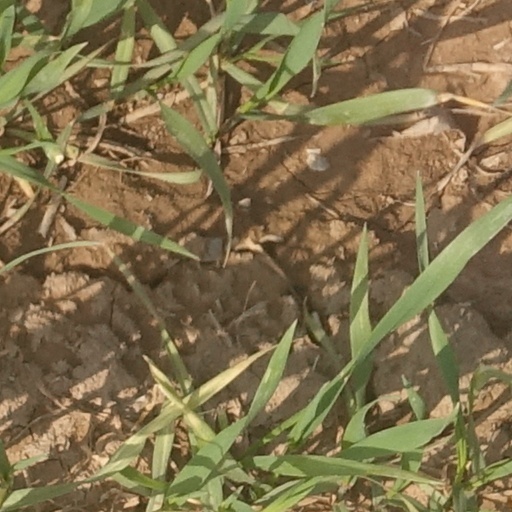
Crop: wheat